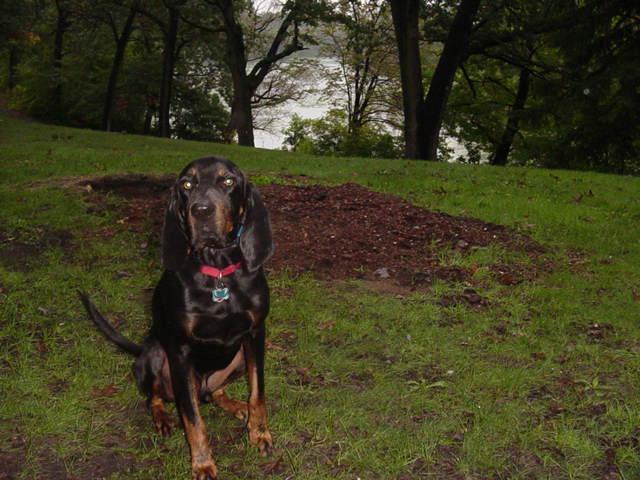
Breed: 225-n000062-black_and_tan_coonhound